Dhurgham Ismail

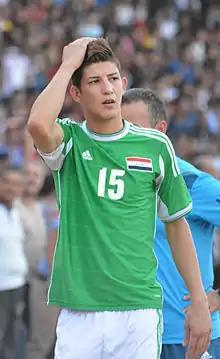
Ismail Al-Quraishi with Iraq U23 in 2014

Dhurgham Ismail Dawoud Al-Quraishi (born 23 May 1994), better known as Dhurgham Ismail, is an Iraqi professional footballer who plays as a left back or left winger for Al-Zawraa and for the Iraqi national team.